Colonization of the Congo Basin

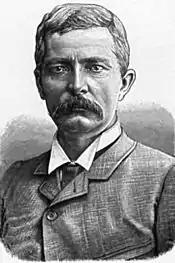
Henry Morton Stanley, above, found Dr. Livingstone in Africa and brought tales back to Europe

When Stanley returned to Europe in 1878, he had not only found Dr. Livingstone (an event remembered to this day), resolved the last great mystery of African exploration, and ruined his health: he had also opened the heart of tropical Africa up to the outside world. This was to be his most enduring legacy.